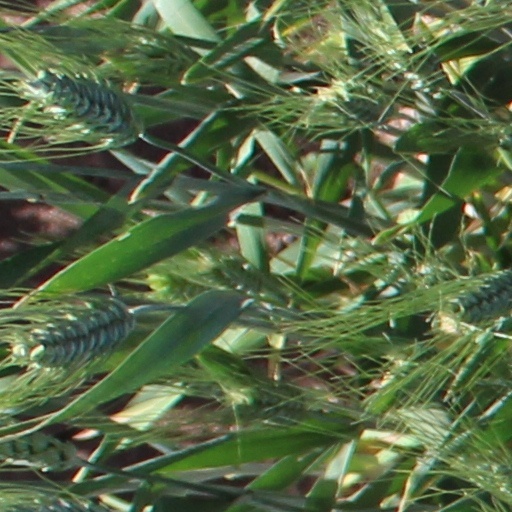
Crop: wheat